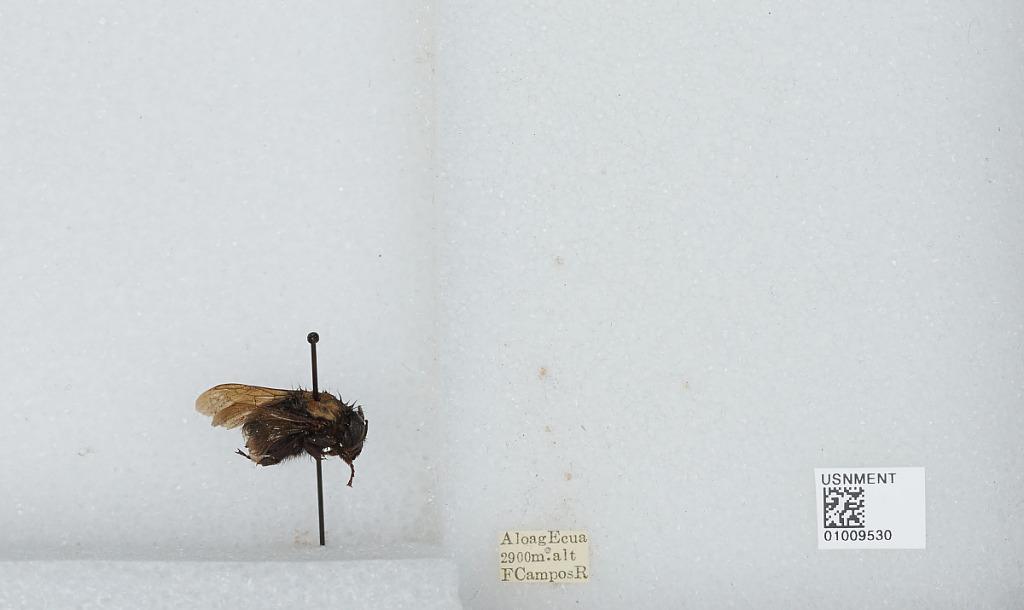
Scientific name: Bombus (Funebribombus) funebris funebris Smith
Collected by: F. Campos R.
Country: Ecuador
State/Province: Pinchincha
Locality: Aloag
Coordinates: -0.4681, -78.585